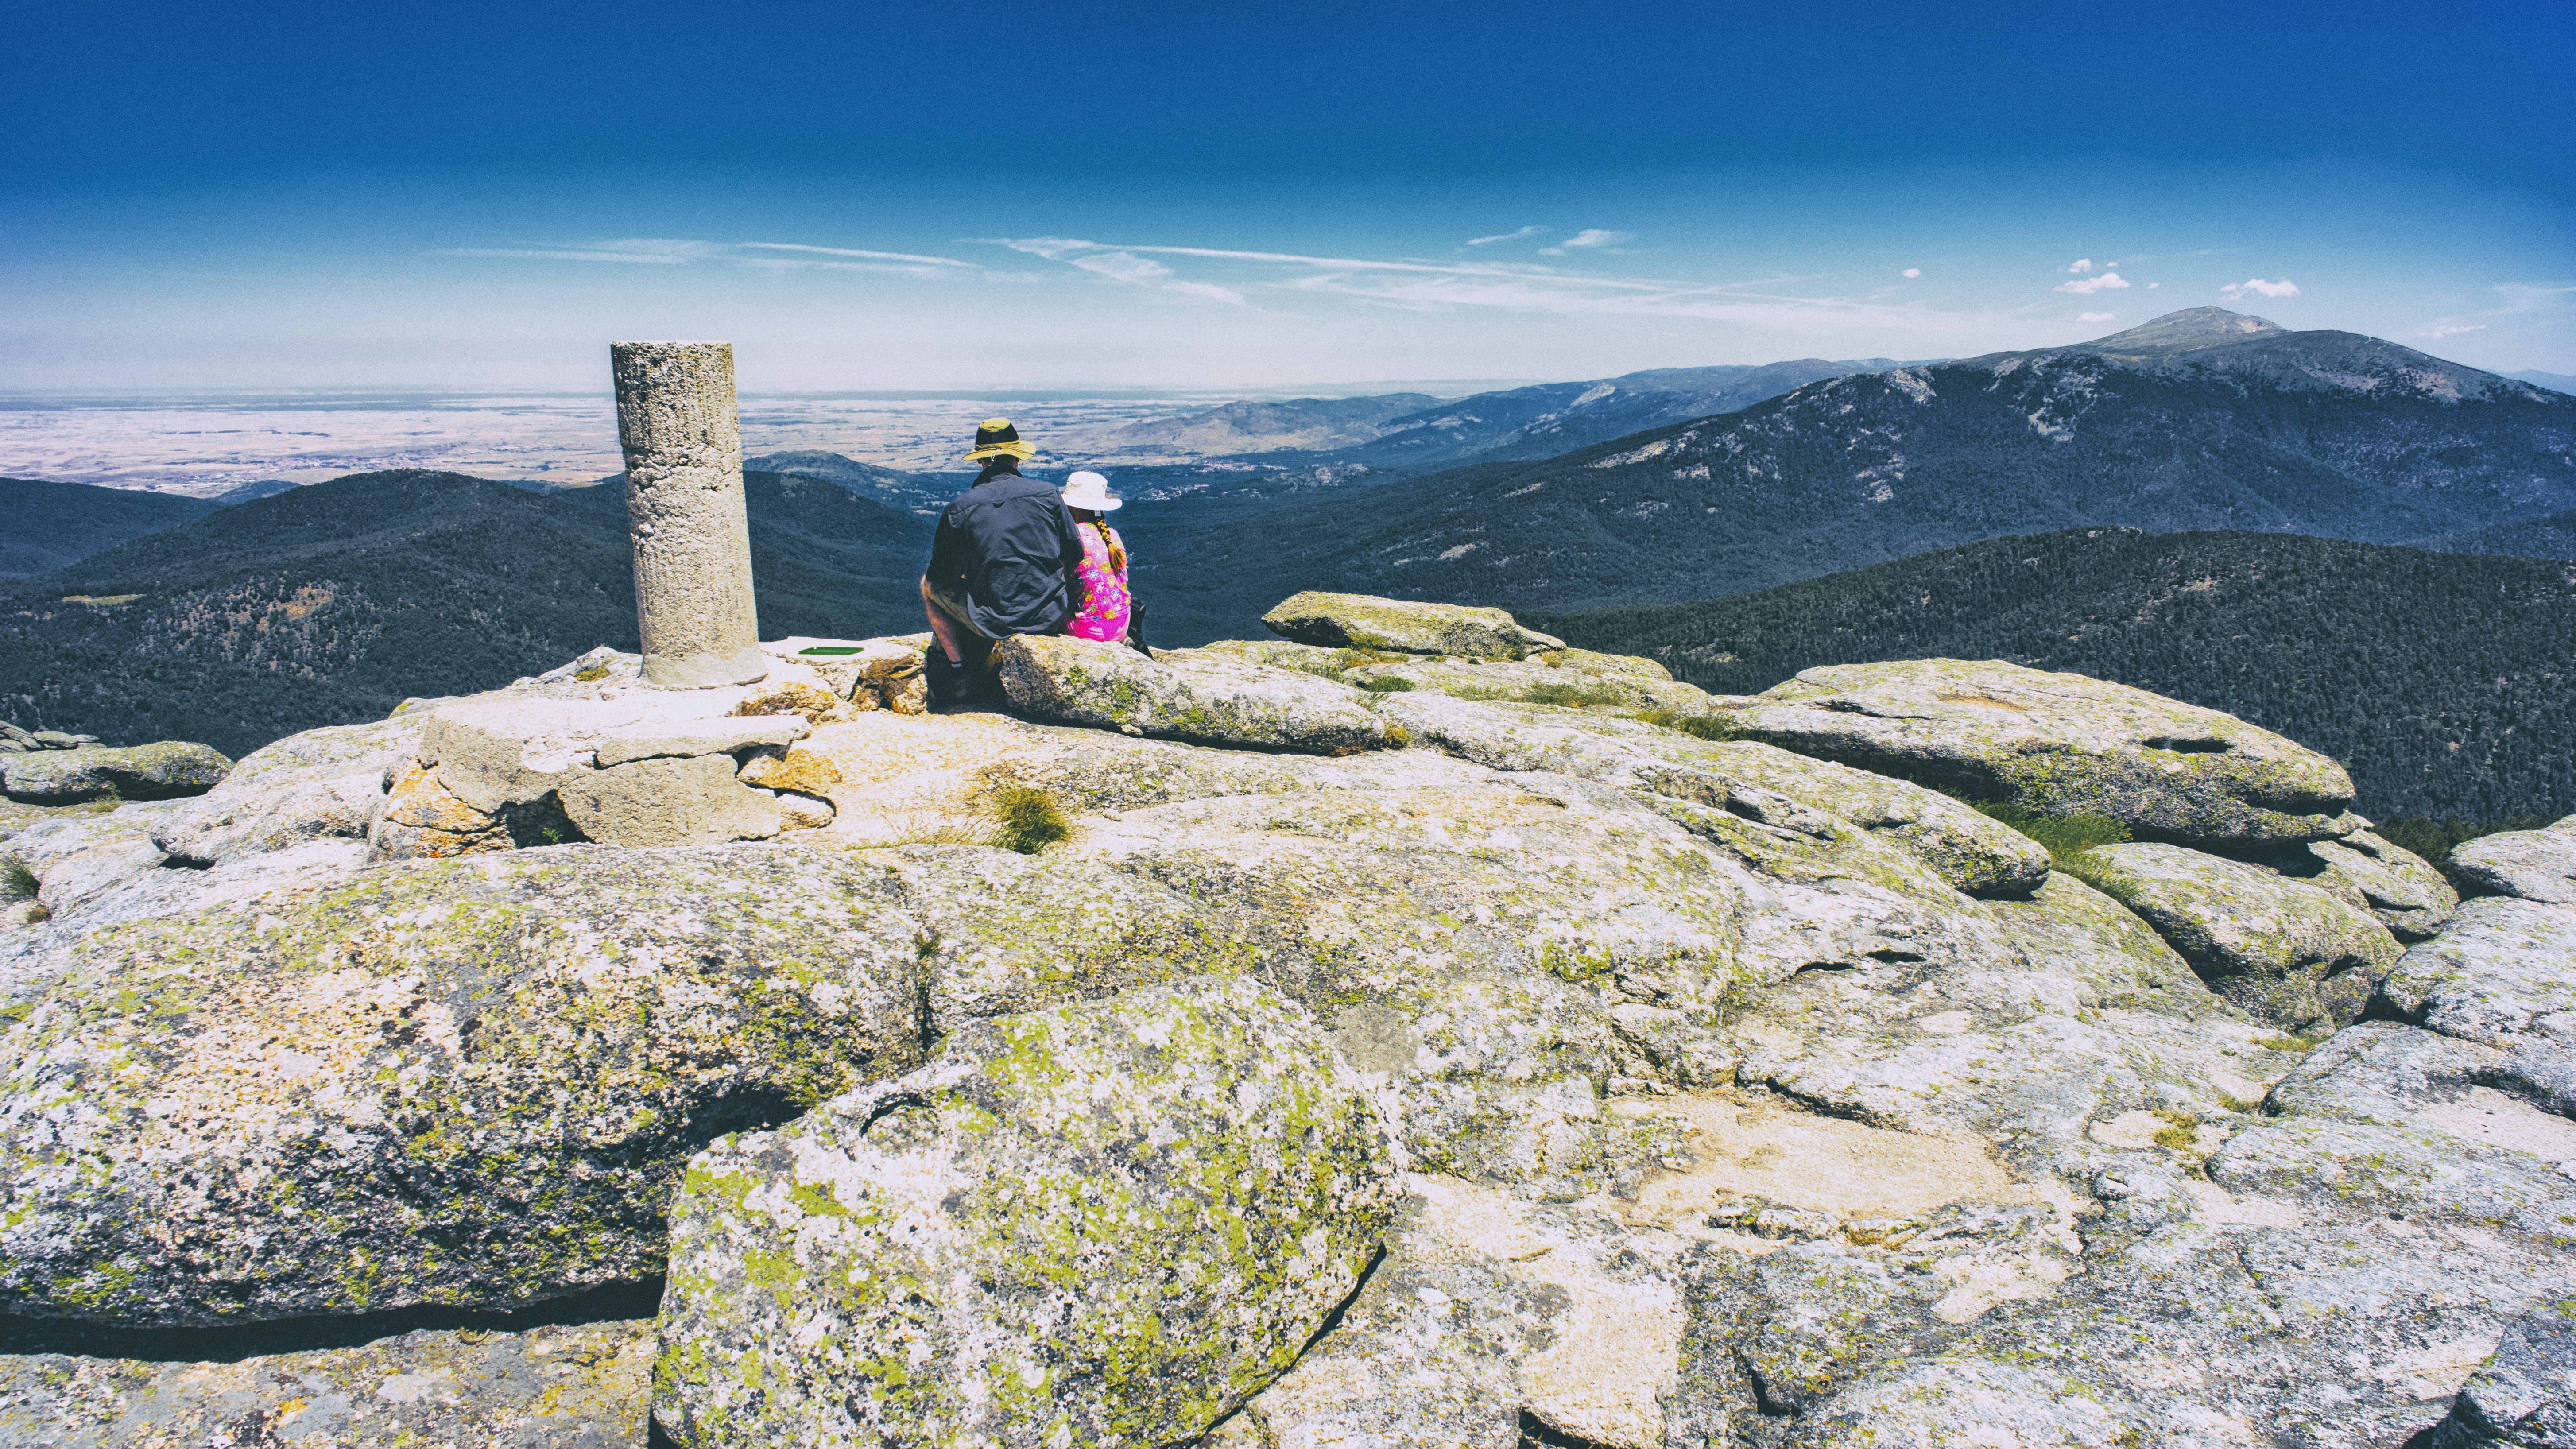
landscape, sea, coast, nature, rock, mountain, people, sky, hill, adventure, mountain range, stone, summer, vacation, travel, cliff, tower, scenic, hike, tourism, terrain, ridge, summit, outdoors, family, clouds, daylight, alps, plateau, mountainous landforms, Mossy rocks